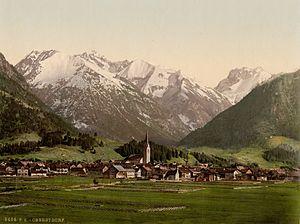
Gertrude von Le Fort est une femme de lettres allemande et une figure du Renouveau catholique.